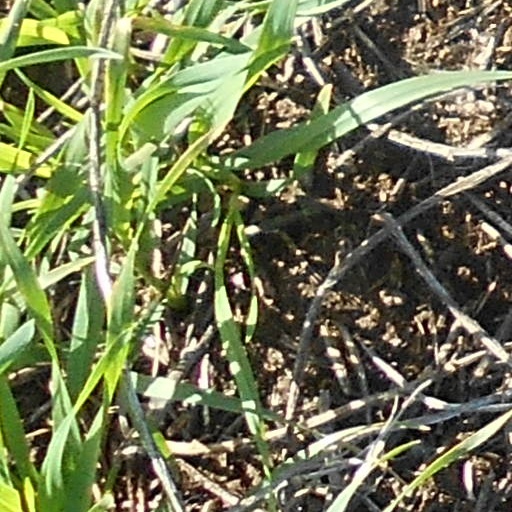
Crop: wheat